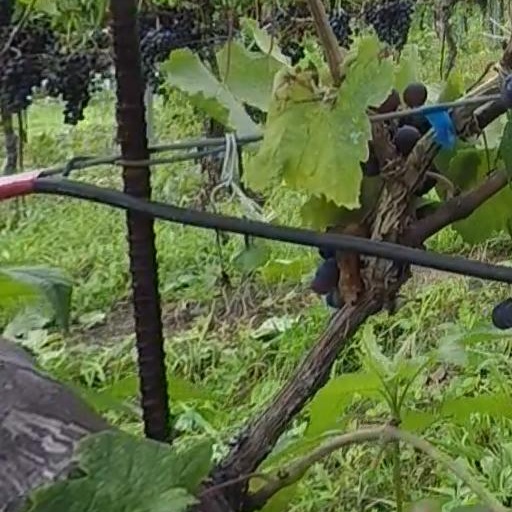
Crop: grape